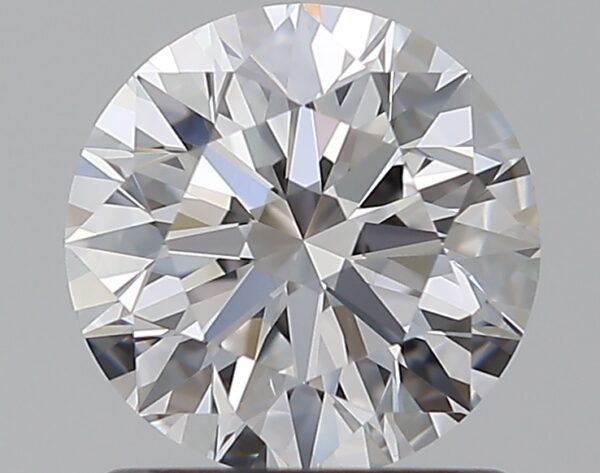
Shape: round
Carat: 1
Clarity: VVS1
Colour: D
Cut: EX
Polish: EX
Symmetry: EX
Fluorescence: N
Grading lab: GIA
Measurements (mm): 6.37 x 6.41 x 3.97